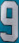
Number: 9